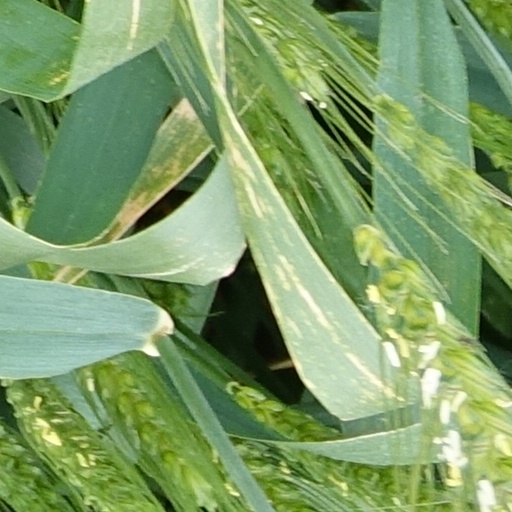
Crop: wheat